Sheelavathi

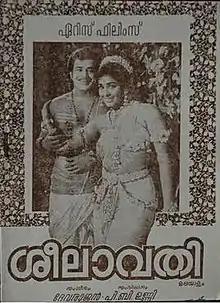

Sheelavathi is a 1967 Indian Malayalam film, directed by P. B. Unni. The film stars Sathyan, K. R. Vijaya, P. J. Antony and Sankaradi in the lead roles. The film had musical score by G. Devarajan.